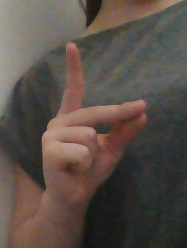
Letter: ta